Fritz Spira

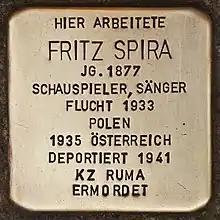
"Stolperstein" for Spira at Behrenstraße 55–57, in Berlin-Mitte

He was married to Lotte Spira from 1905-1934 and was the father of the actresses Camilla Spira and Steffie Spira. Camilla would survive the Holocaust because her mother signed a statement swearing that Fritz was not Camilla's natural father, despite her being an adult.